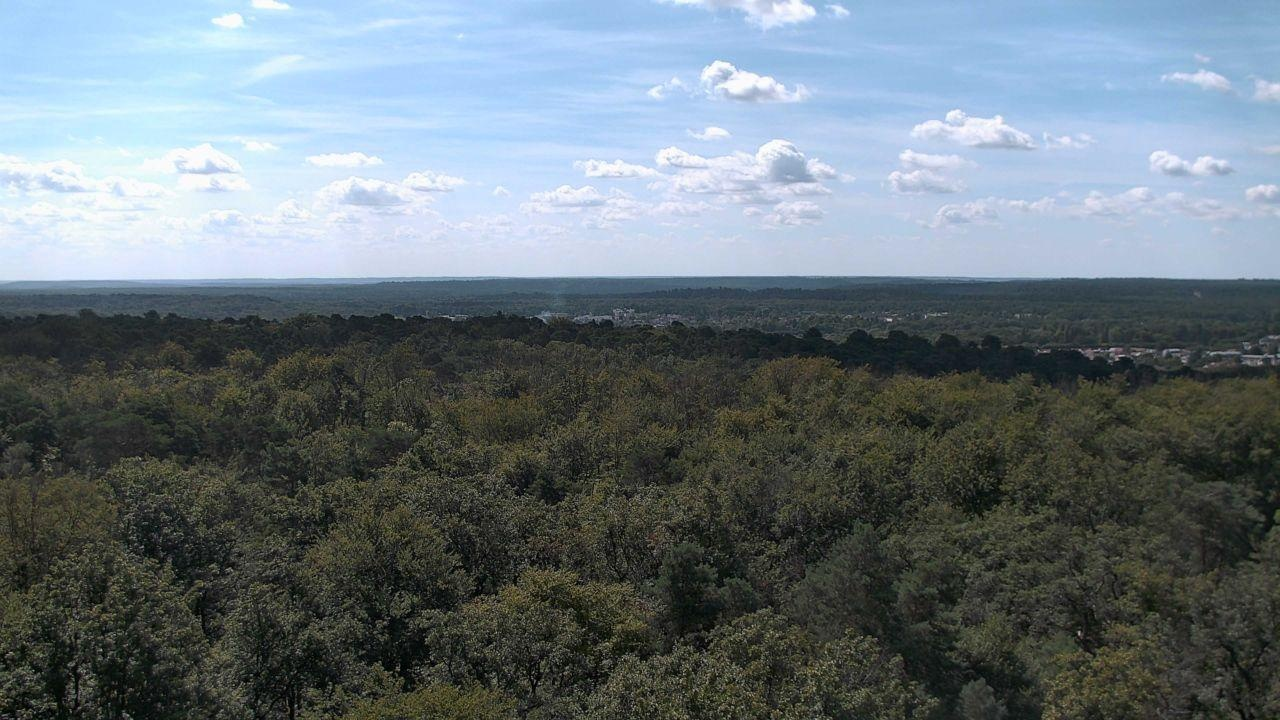
Fire: no
Smoke: no